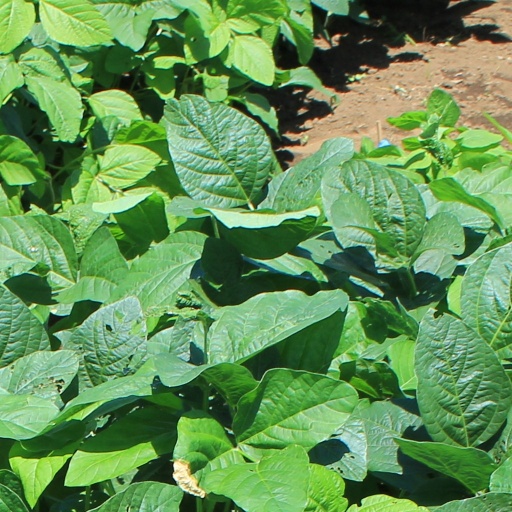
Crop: soybean